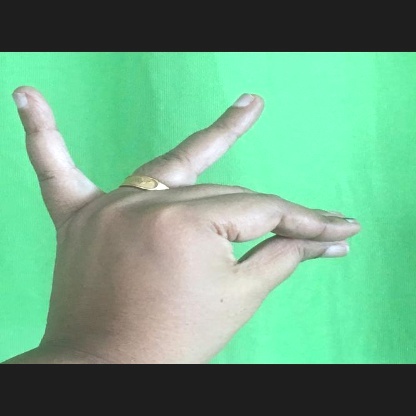
Mudra: Katakamukha